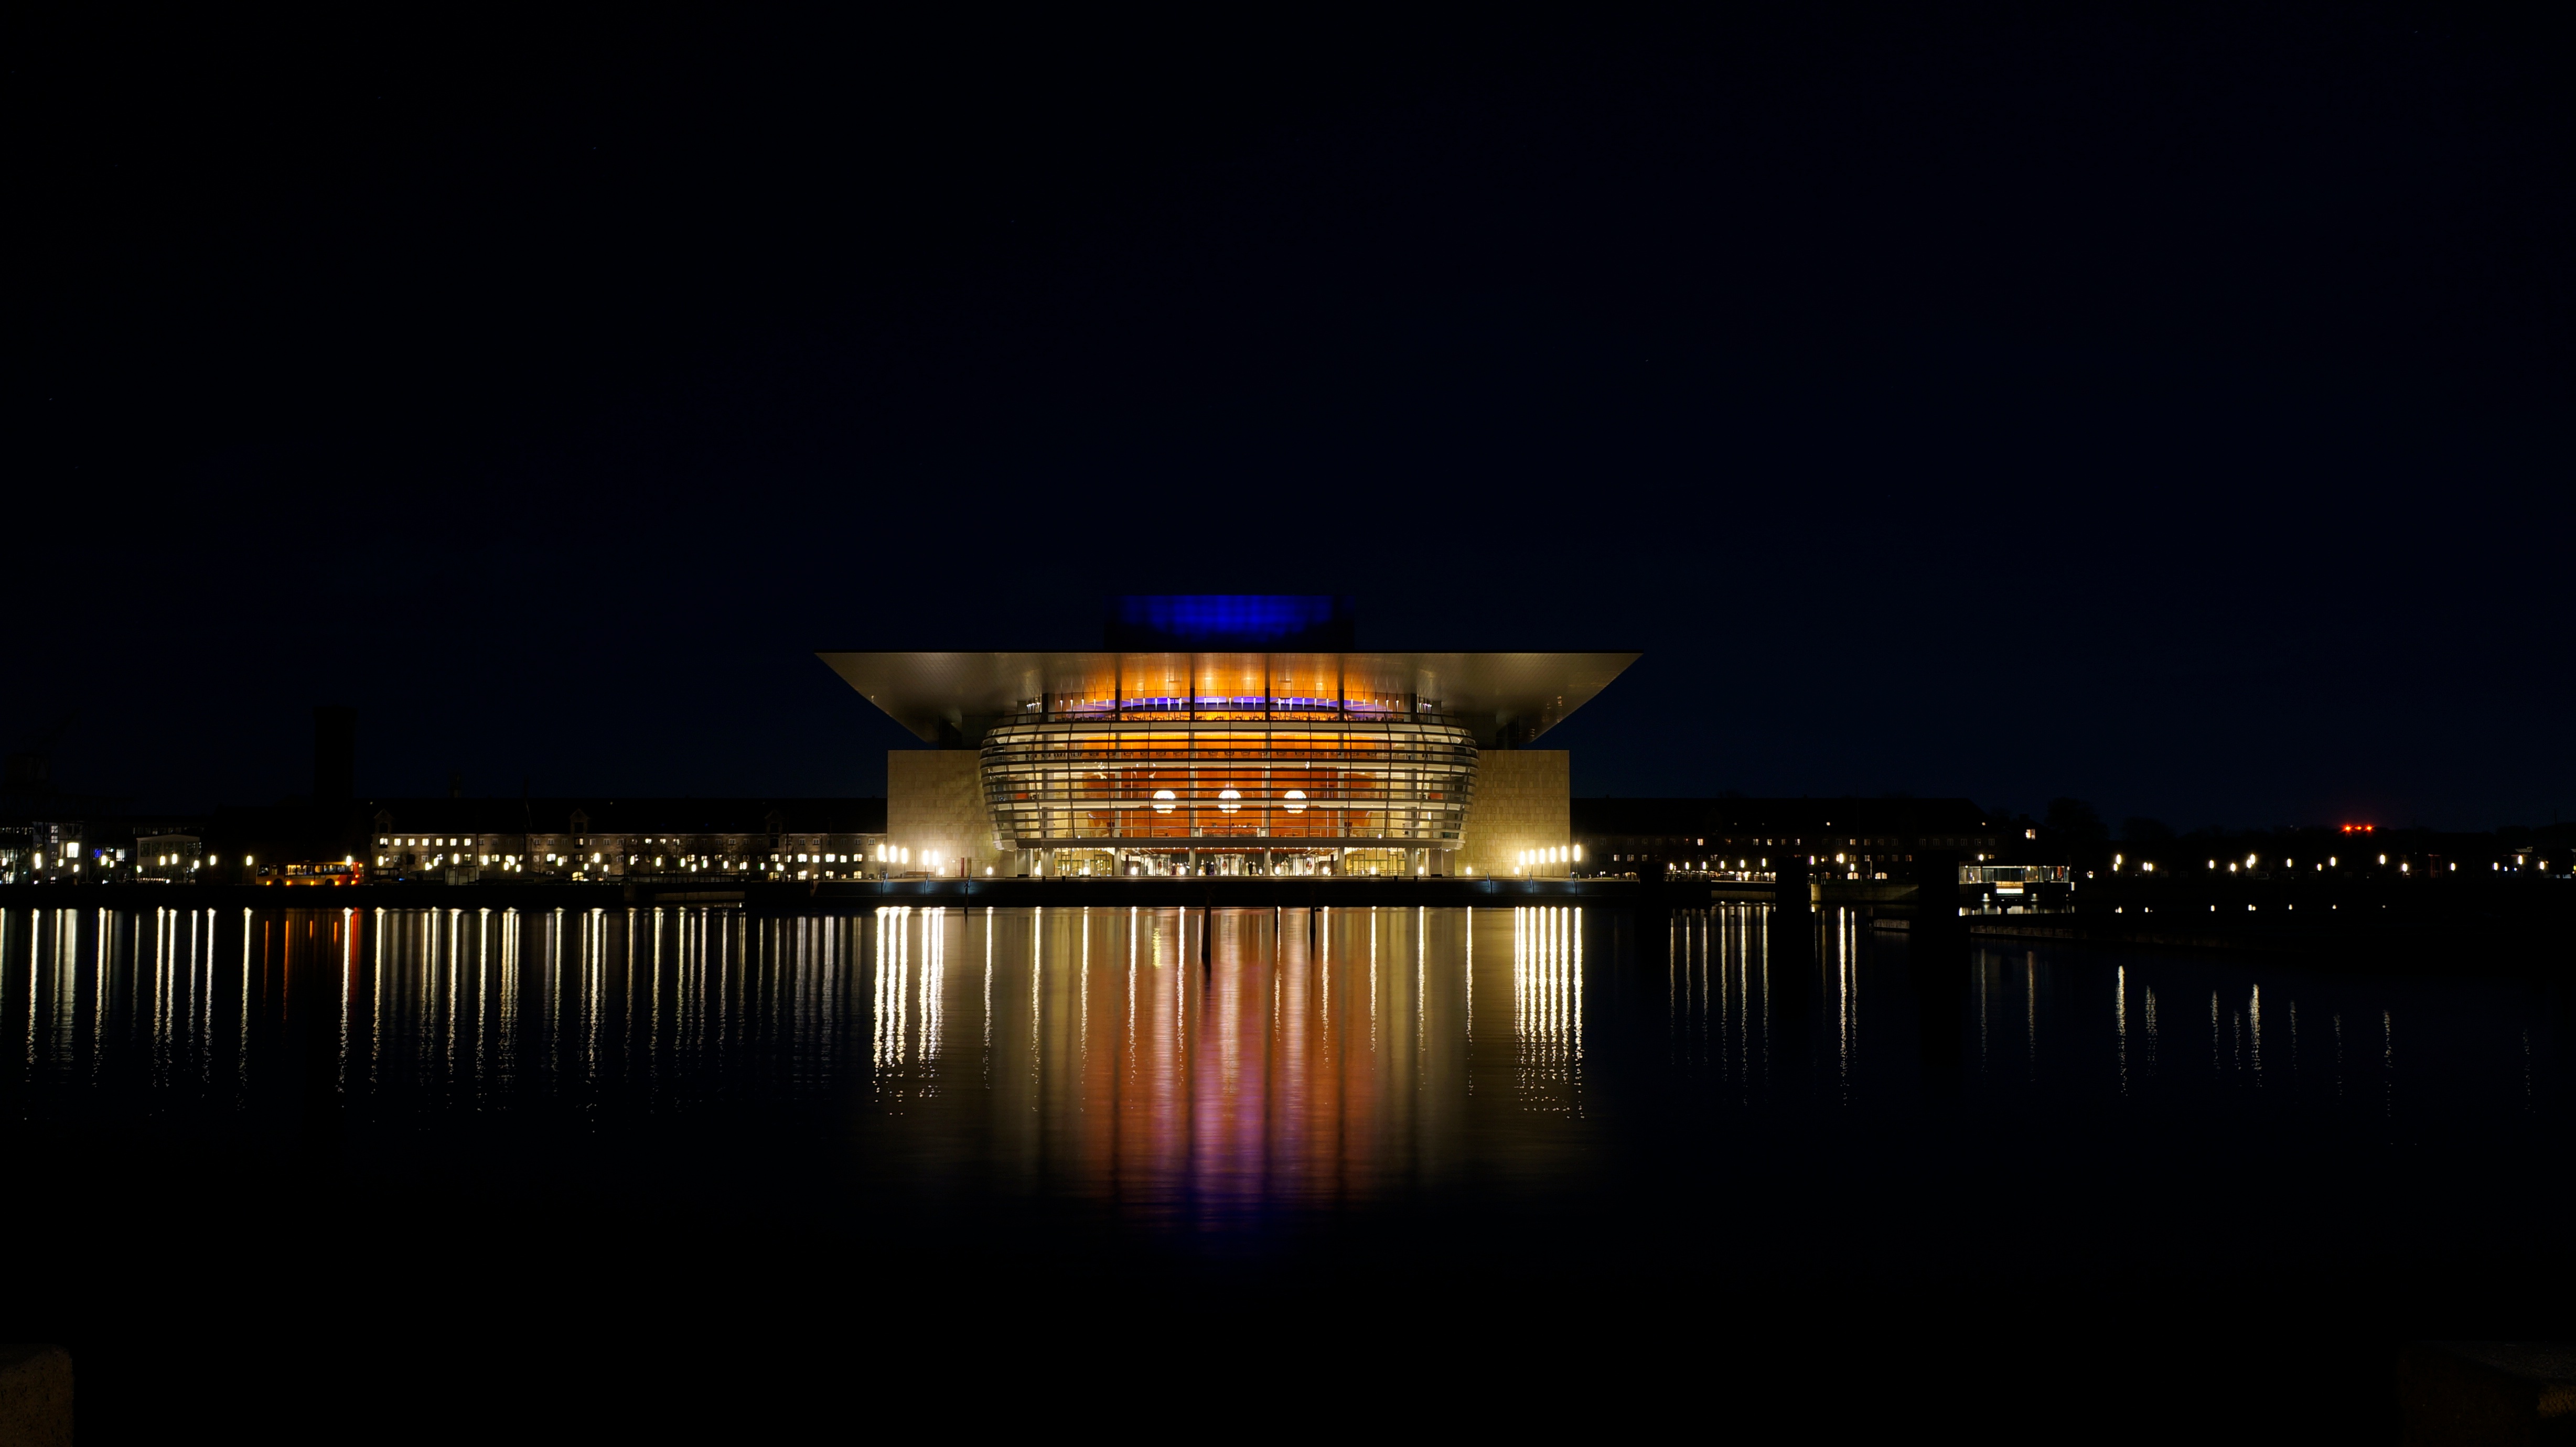
horizon, structure, skyline, night, dusk, evening, reflection, darkness, lighting, stadium, theatre, sport venue